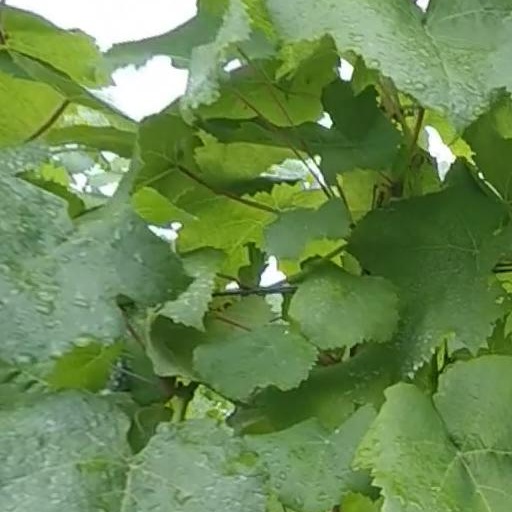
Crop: grape